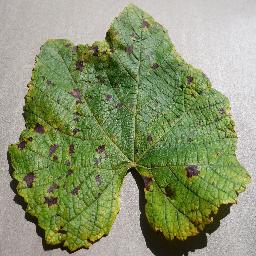
Label: Grape___Leaf_blight_(Isariopsis_Leaf_Spot)